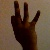
The image shows a hand gesture representing the number 9 in Indian Sign Language.